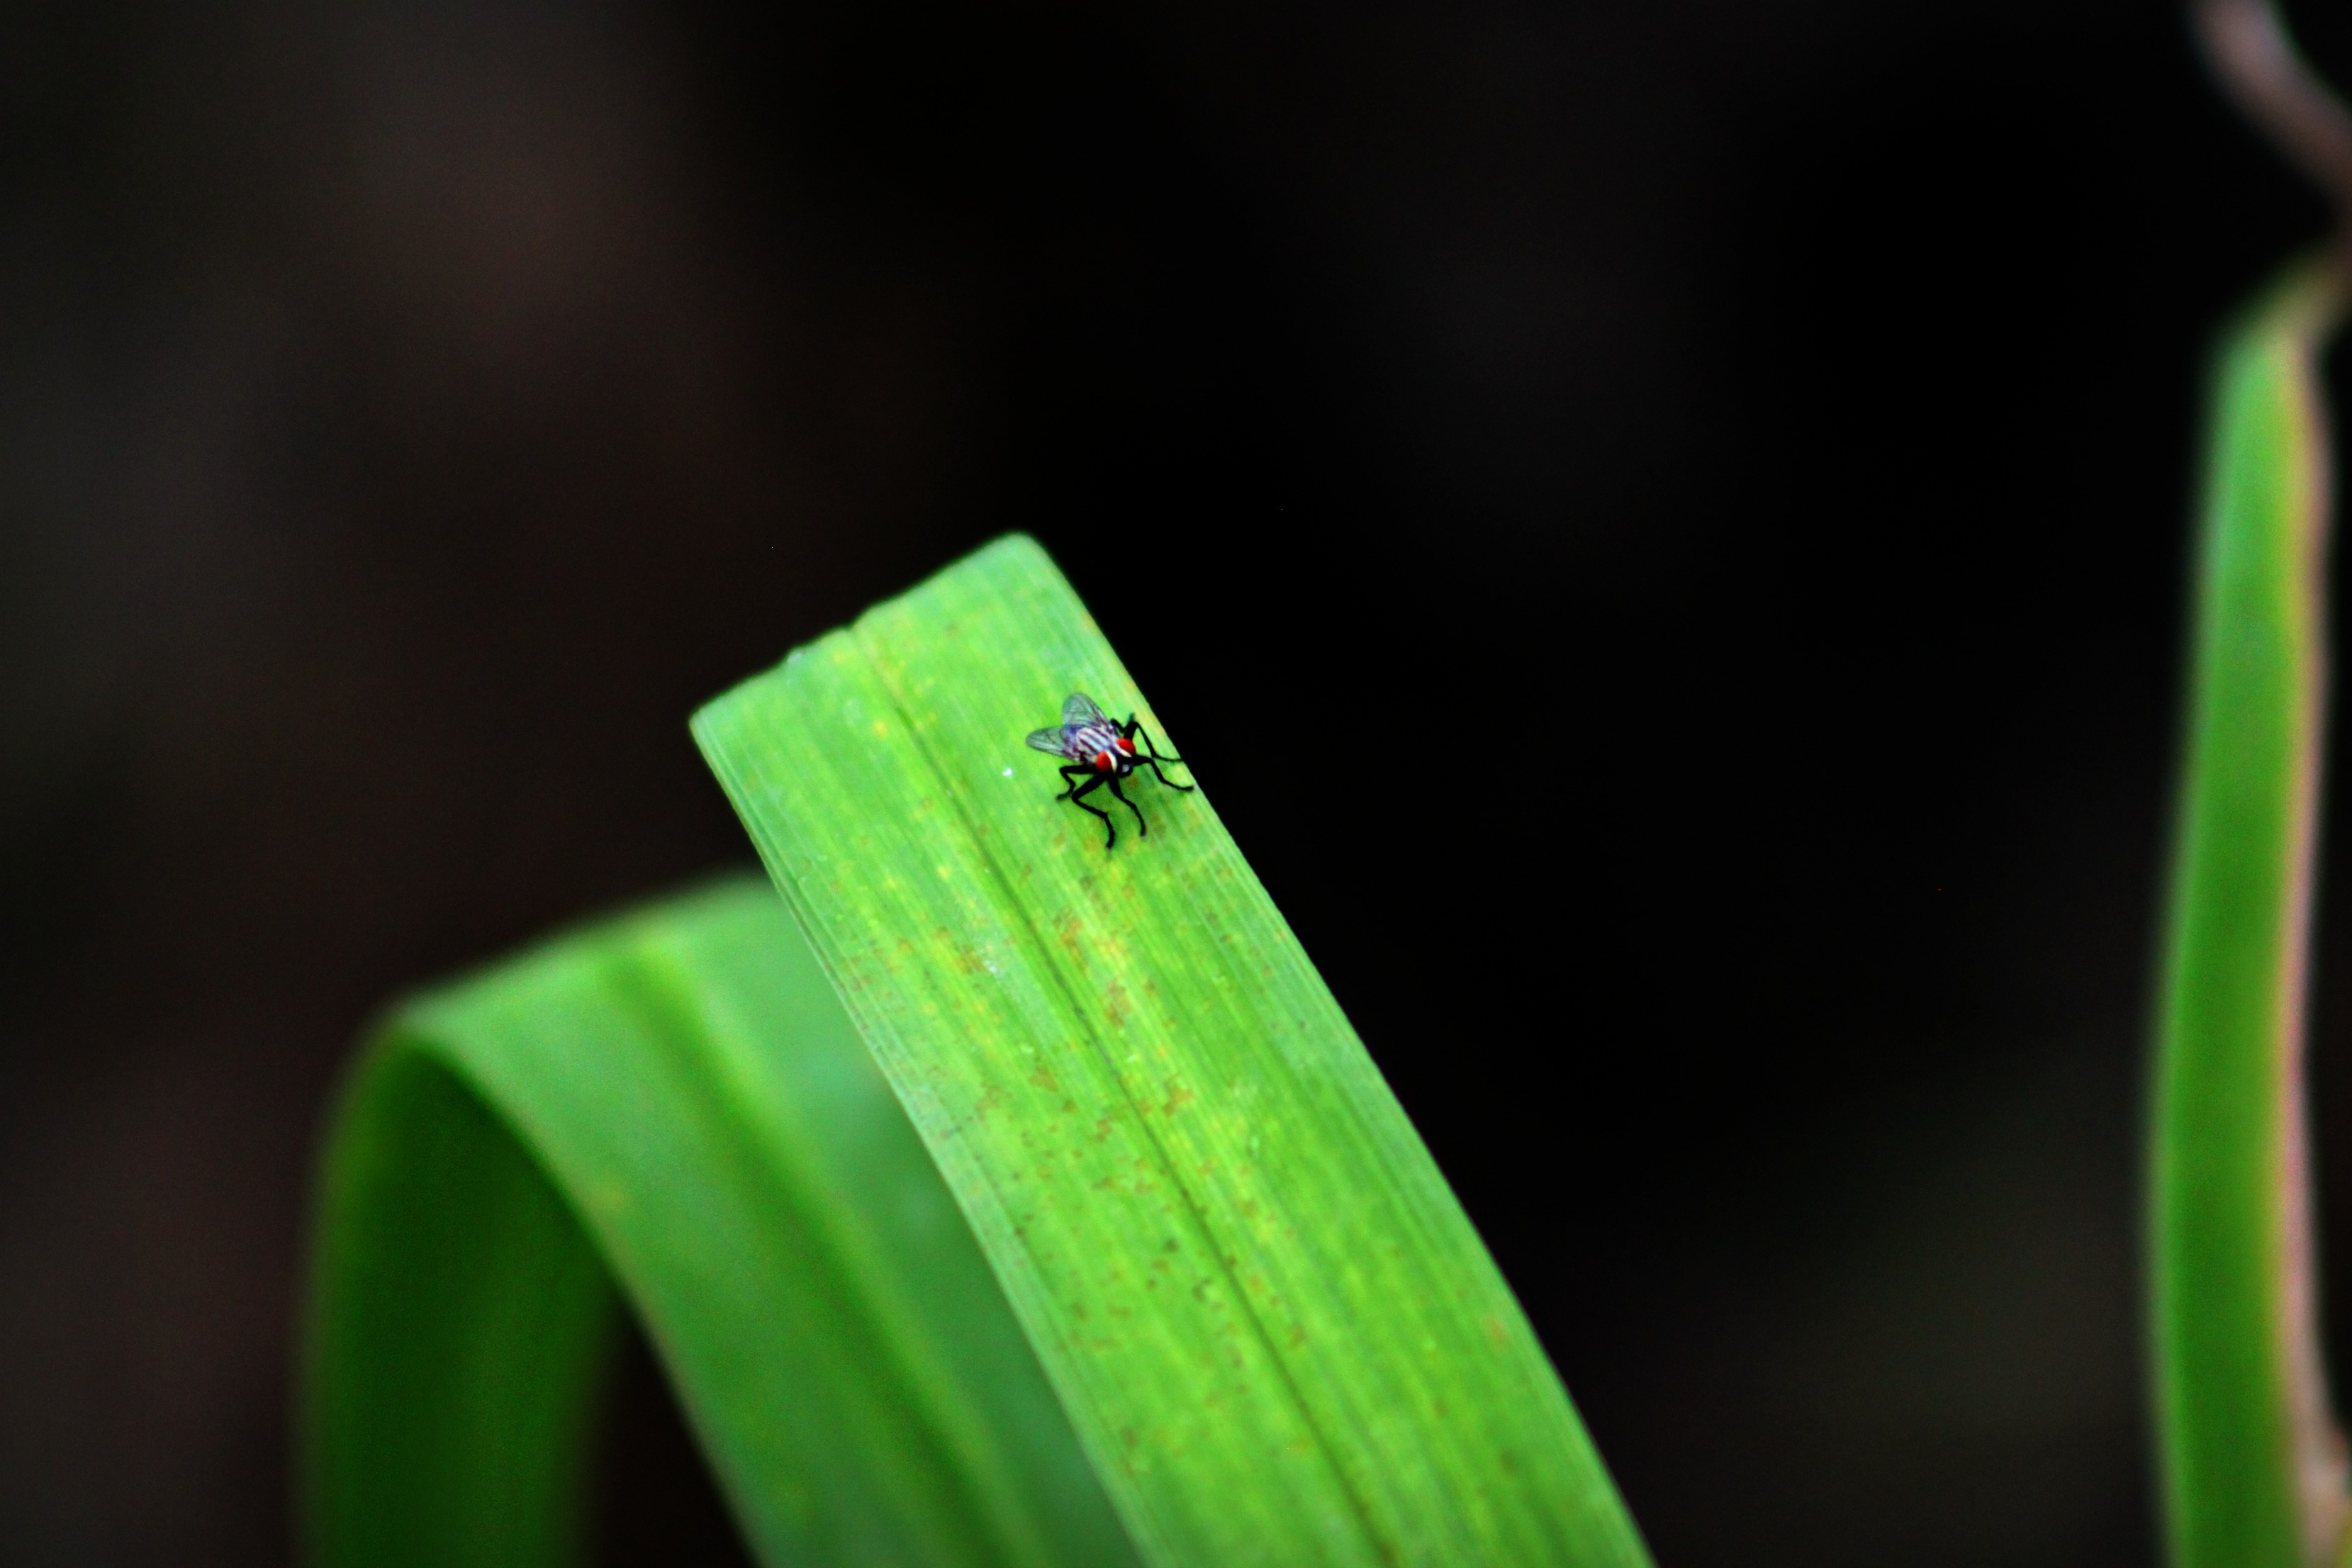
nature, grass, plant, photography, leaf, flower, fly, green, insect, yellow, invertebrate, close up, macro photography, red eyed, grass family, plant stem, computer wallpaper